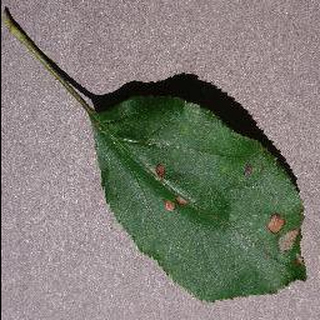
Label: apple_black_rot